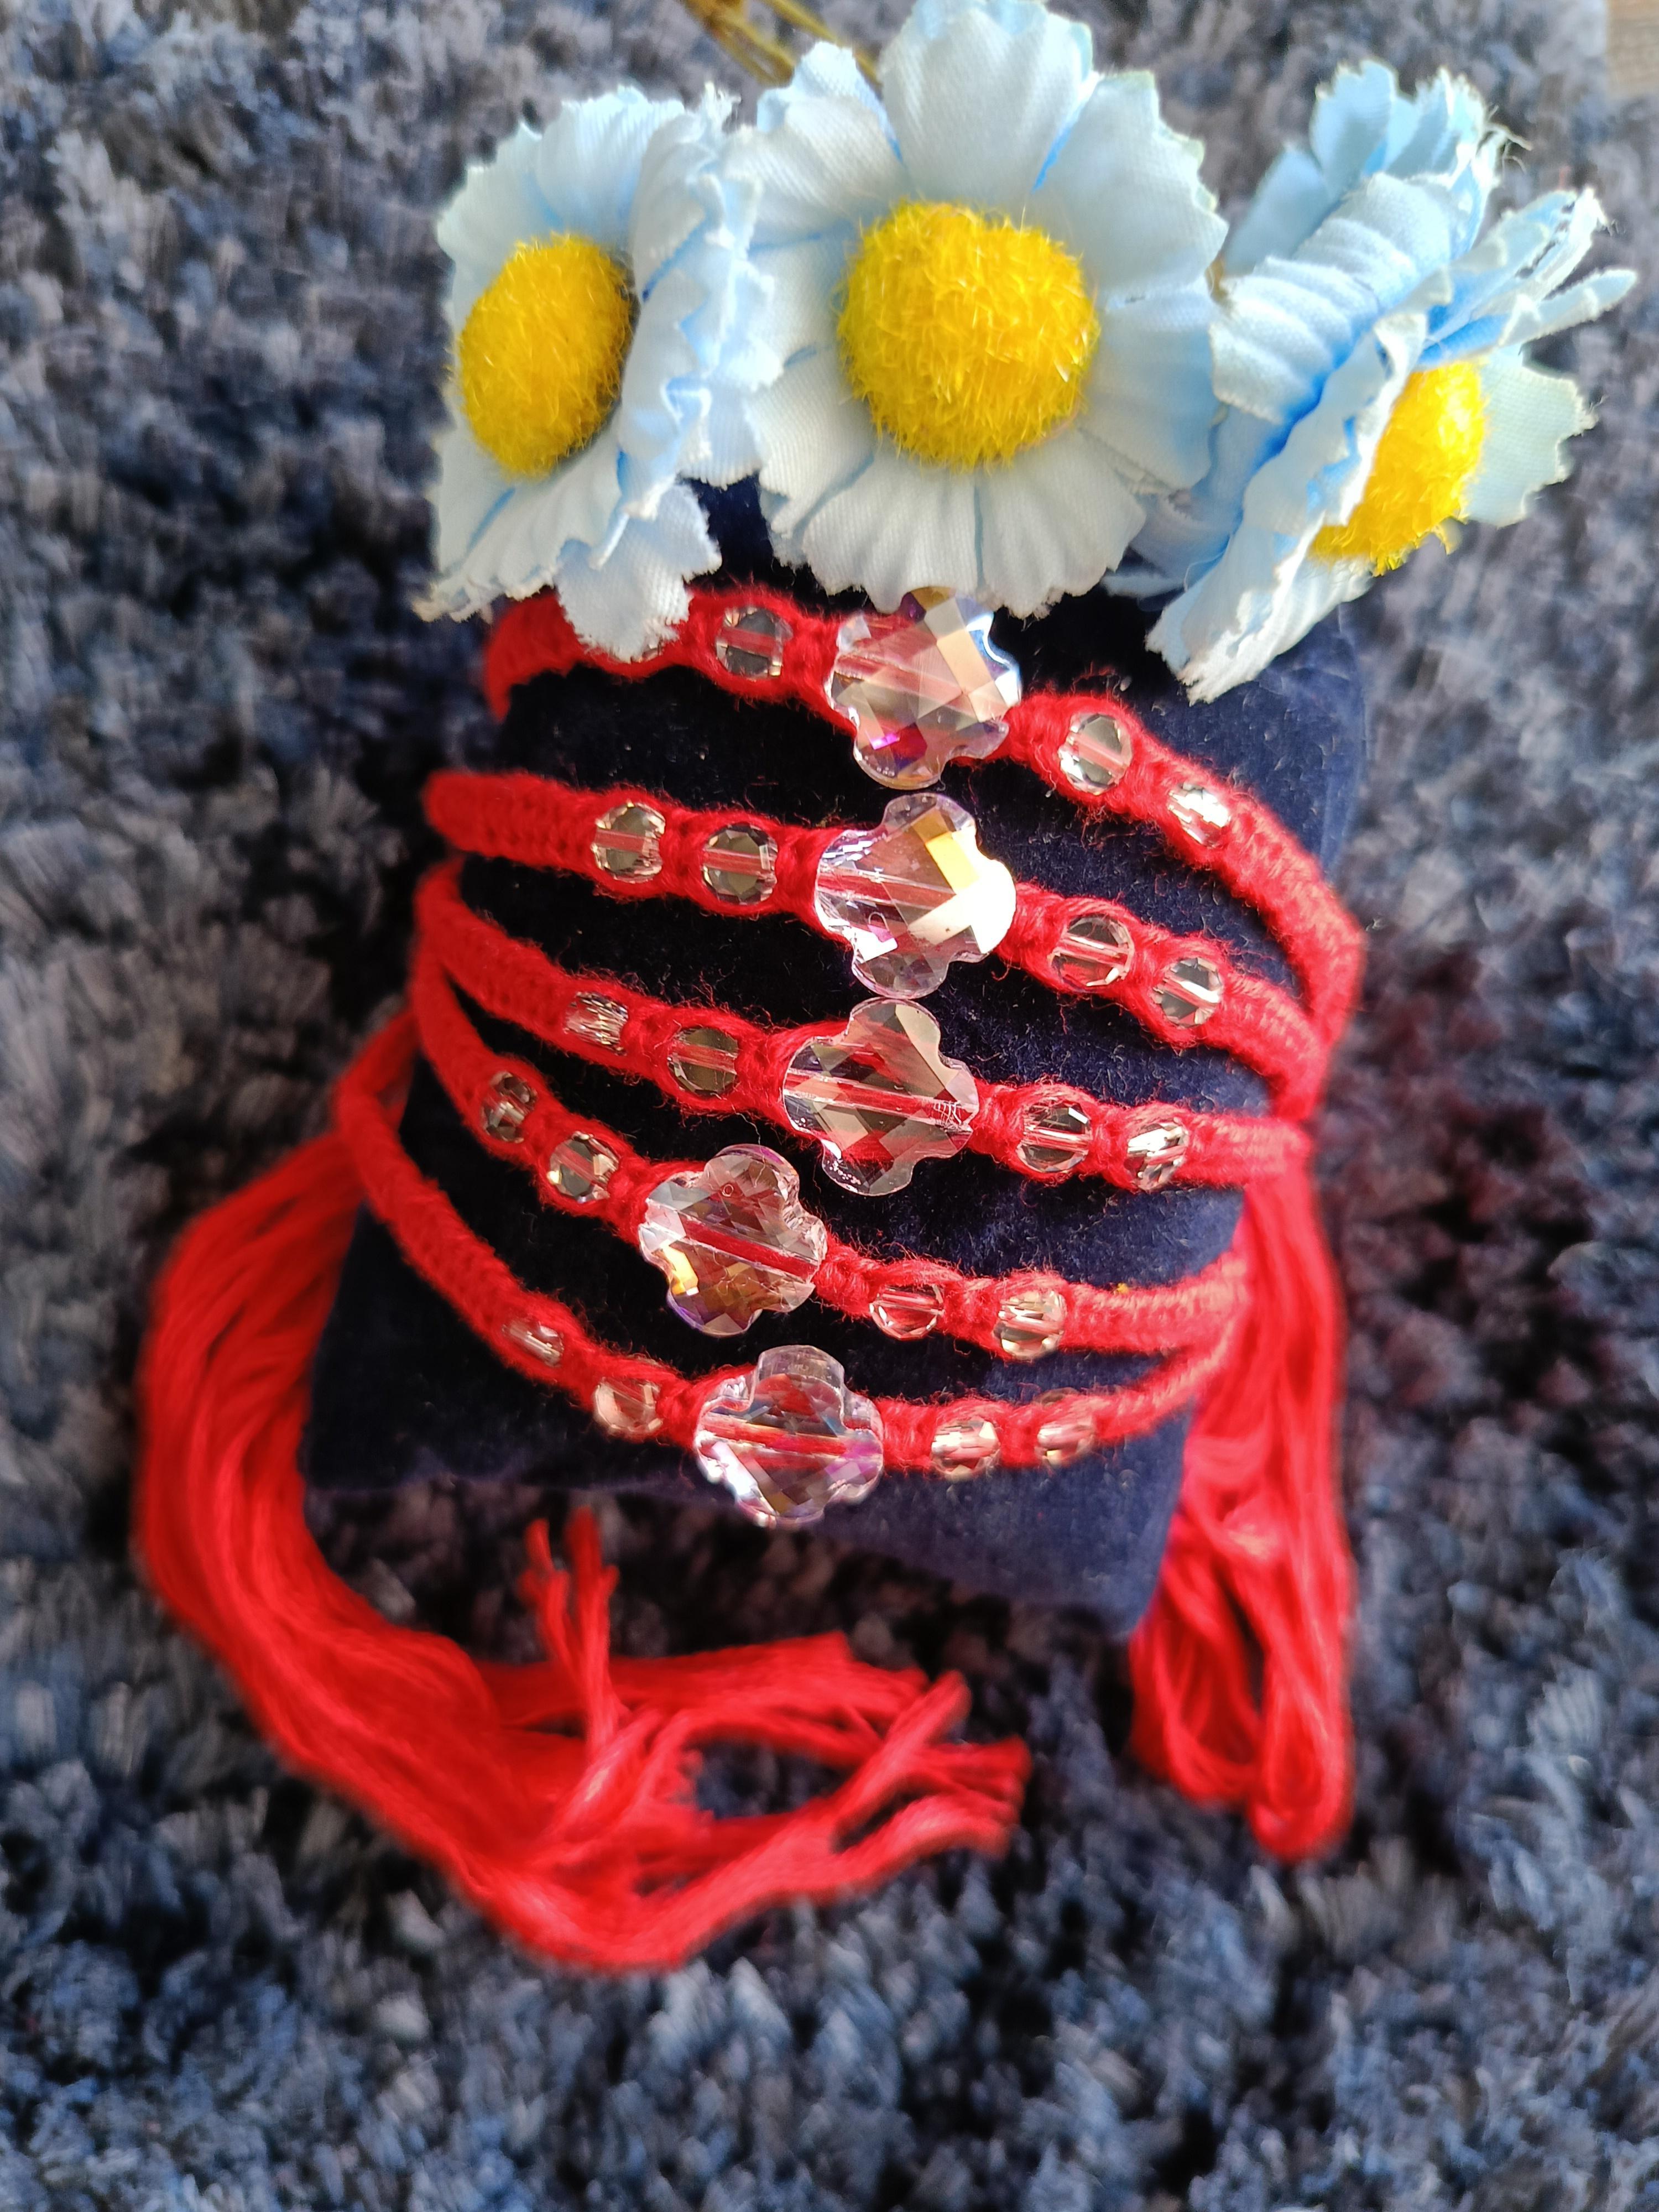
 Untouched Crystal Rakhi Combo for Brothers 5 PCs Bhai, Bhaiya Bhabhi Perfect Raksha Bandhan Gift
Type: Rakhis
Brand: Untouched
Price: Rs. 250
 Color: Red Material: Thread Net Quantity (N): 5 Set Off: 5 Type: Bhaiya-Bhabi Celebrate the special bond between brothers with our exquisite Crystal Rakhi Combo! - 5 beautiful rakhis designed specifically for men - Made with high-quality crystals and durable threads - Perfect gift for Bhai, Bhaiya, and Bhabhi on Raksha Bandhan - Symbolizes love, protection, and sibling bond - Attractive packaging for a thoughtful presentation Order now and make this Raksha Bandhan unforgettable!" Country of Origin: India
Features: Pack of 5
Included: 1-box